The Broken Melody (1919 film)

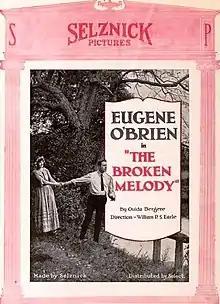
Ad for the film from a 1919 issue of "Exhibitors Herald"

The Broken Melody is a 1919 American silent drama film directed by William P.S. Earle and starring Eugene O'Brien, Lucy Cotton and Corinne Barker. Location shooting for the film was done in Greenwich Village in New York City.